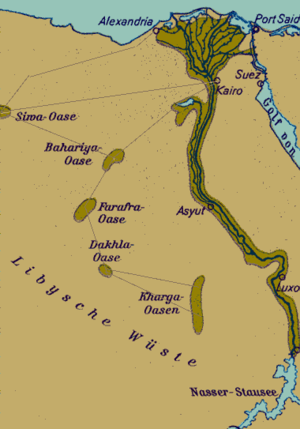
Le désert Libyque ou désert de Libye est un désert, d'environ 700 000 km², situé dans la partie ouest de l'Égypte, la partie est de la Libye et au nord-ouest du Soudan. Ce désert est une partie du Sahara. Une partie de sa surface constituée de calcaire est appelée désert blanc.